Waterboarding

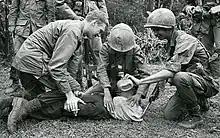
Two United States soldiers and one South Vietnamese soldier waterboard a captured North Vietnamese prisoner of war near Da Nang. Published on the front cover of "The Washington Post" on 21 January 1968.

Waterboarding or controlled drowning is a form of torture in which water is poured over a cloth covering the face and breathing passages of an immobilized captive, causing the person to experience the sensation of drowning. In the most common method of waterboarding, the captive's face is covered with cloth or some other thin material and immobilized on their back at an incline of 10 to 20 degrees. Torturers pour water onto the face over the breathing passages, causing an almost immediate gag reflex and creating a drowning sensation for the captive. Normally, water is poured intermittently to prevent death; however, if the water is poured uninterruptedly it will lead to death by asphyxia. Waterboarding can cause extreme pain, damage to lungs, brain damage from oxygen deprivation, other physical injuries including broken bones due to struggling against restraints, and lasting psychological damage. Adverse physical effects can last for months, and psychological effects for years. The term "water board torture" appeared in press reports as early as 1976.